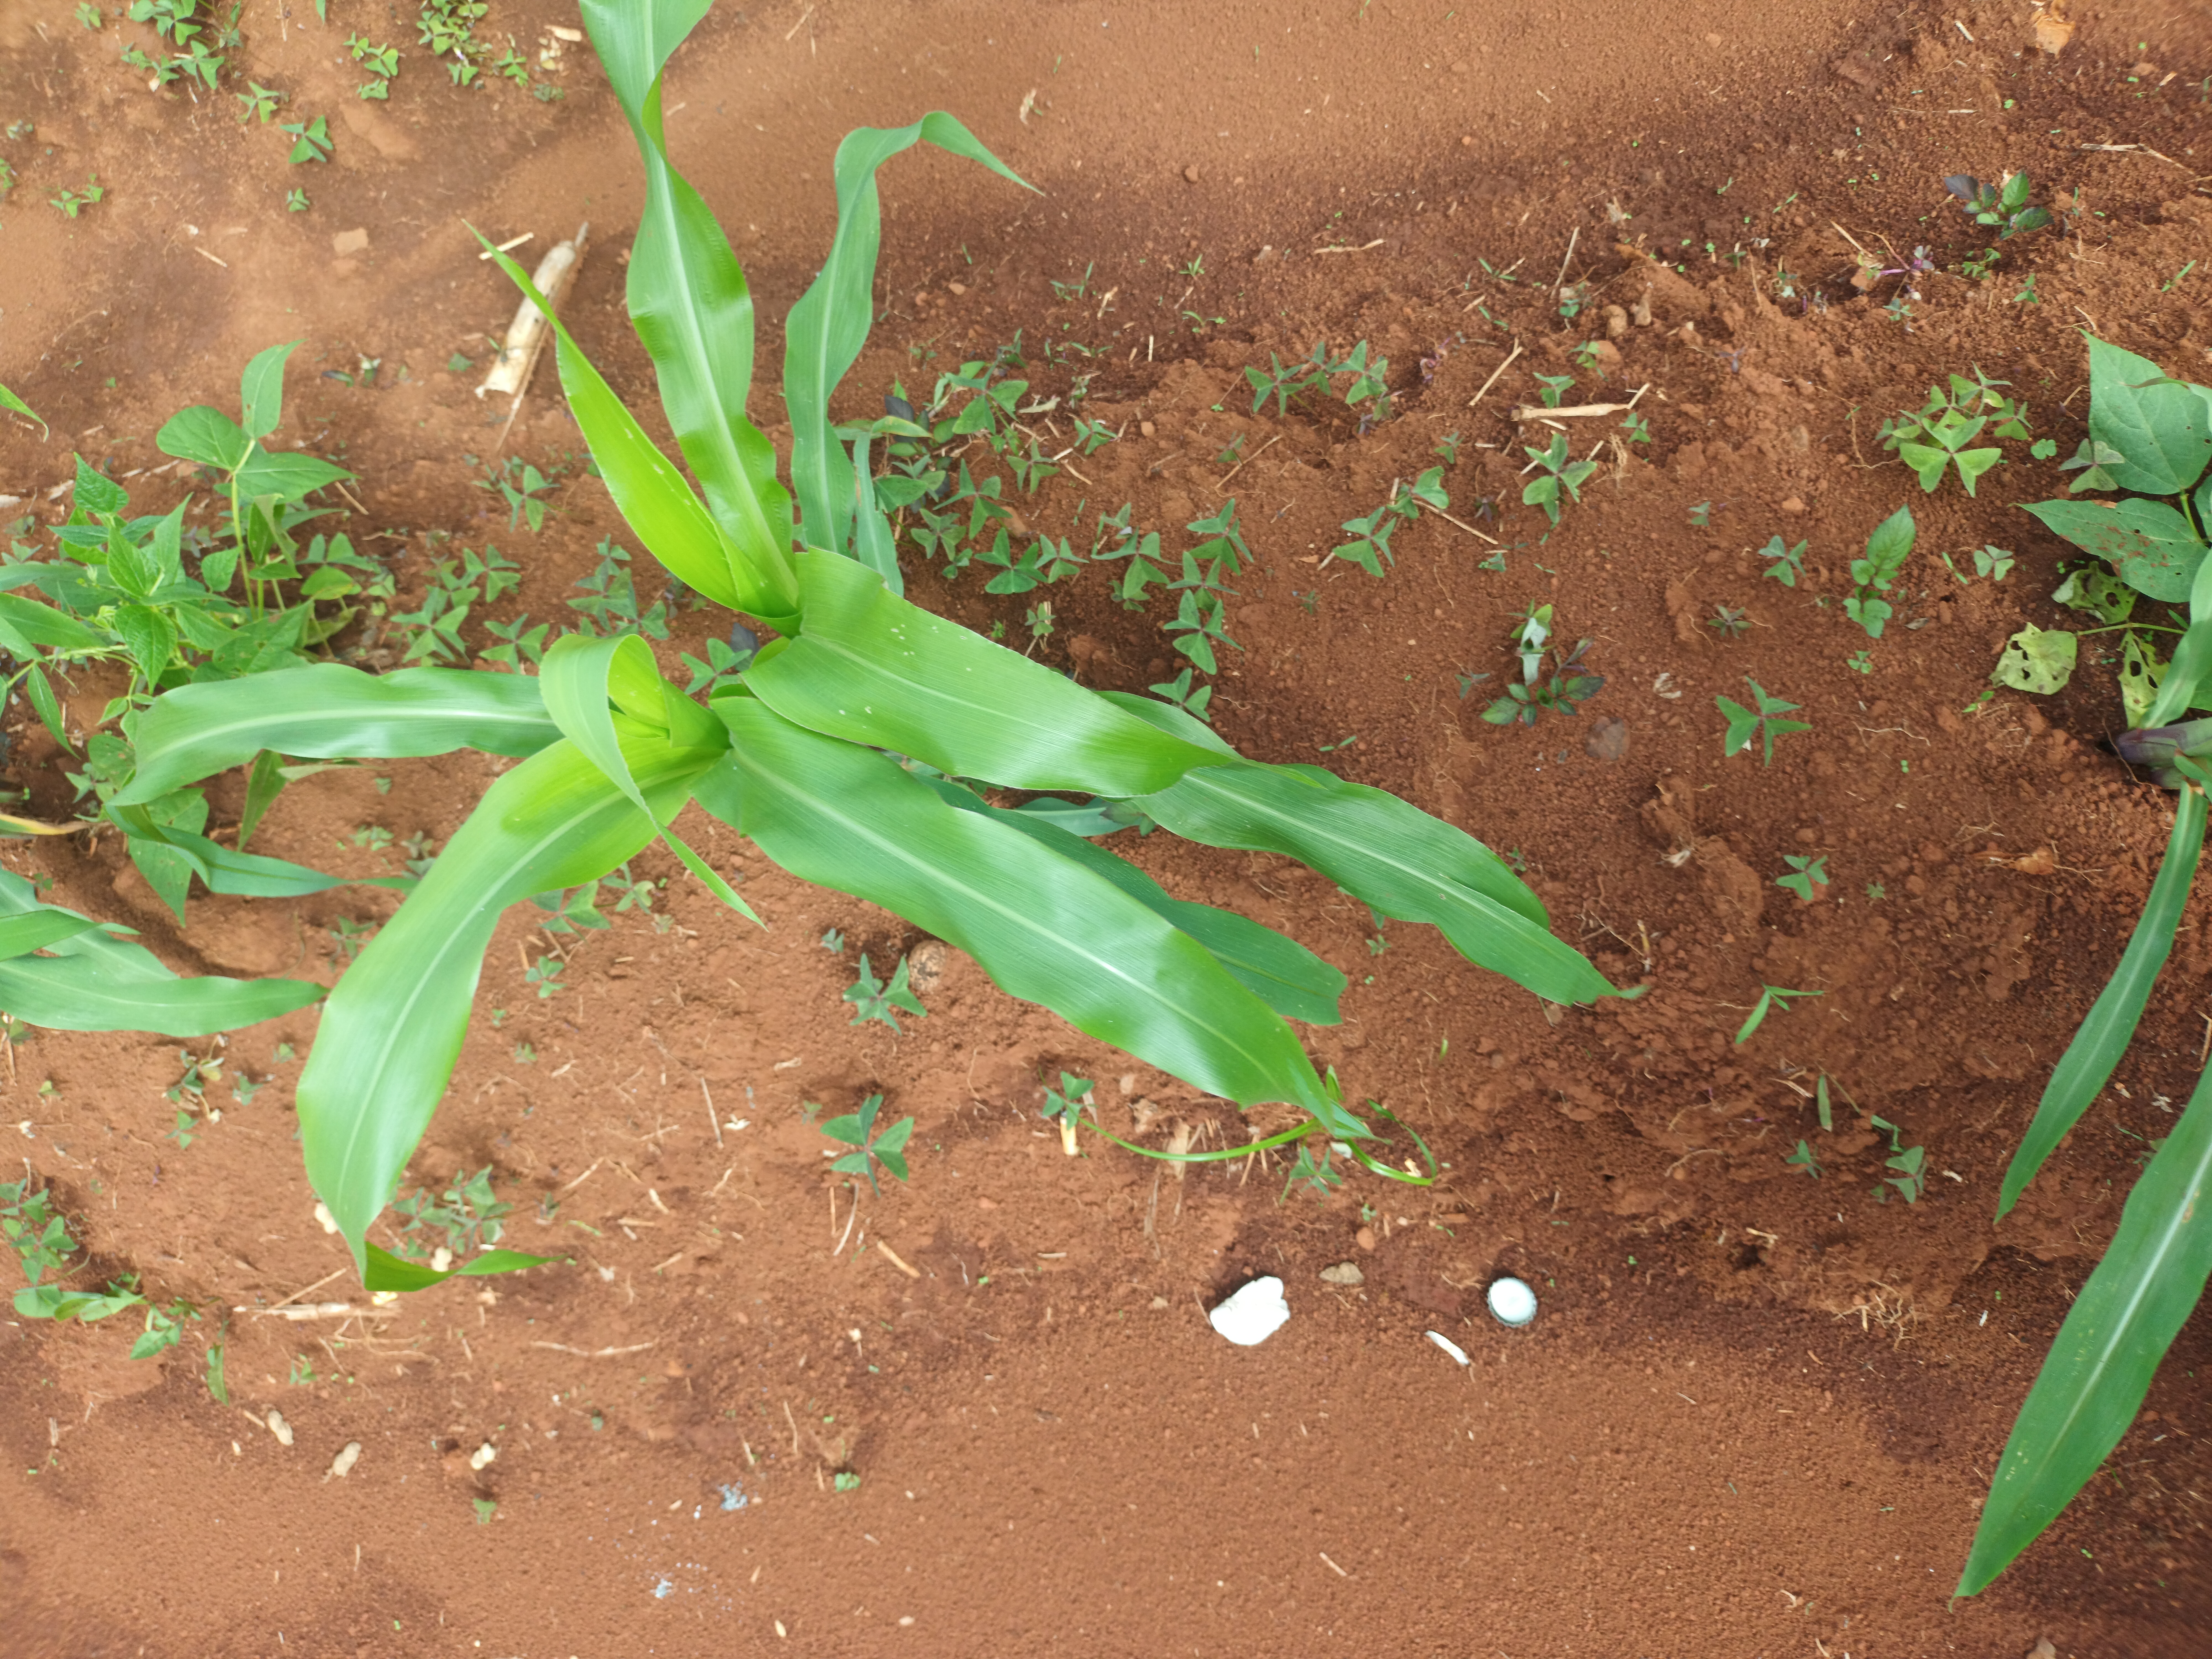
Label: healthy